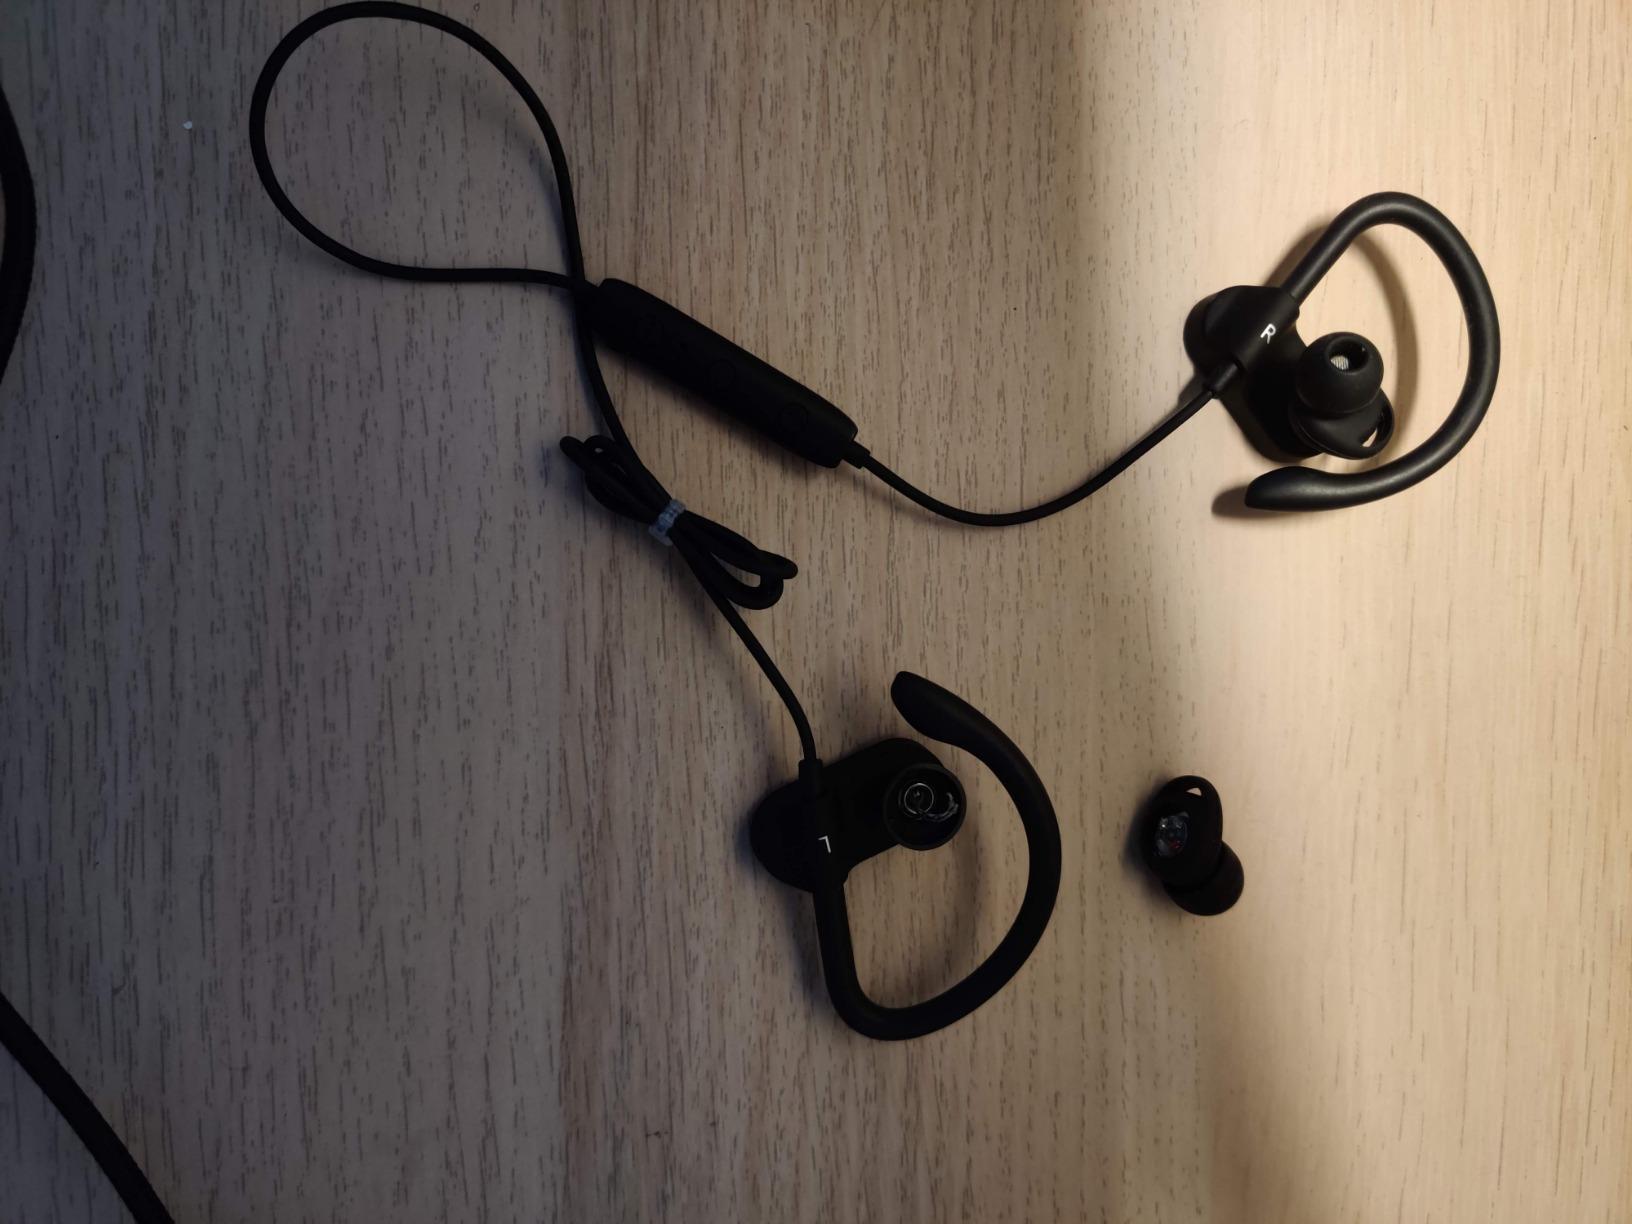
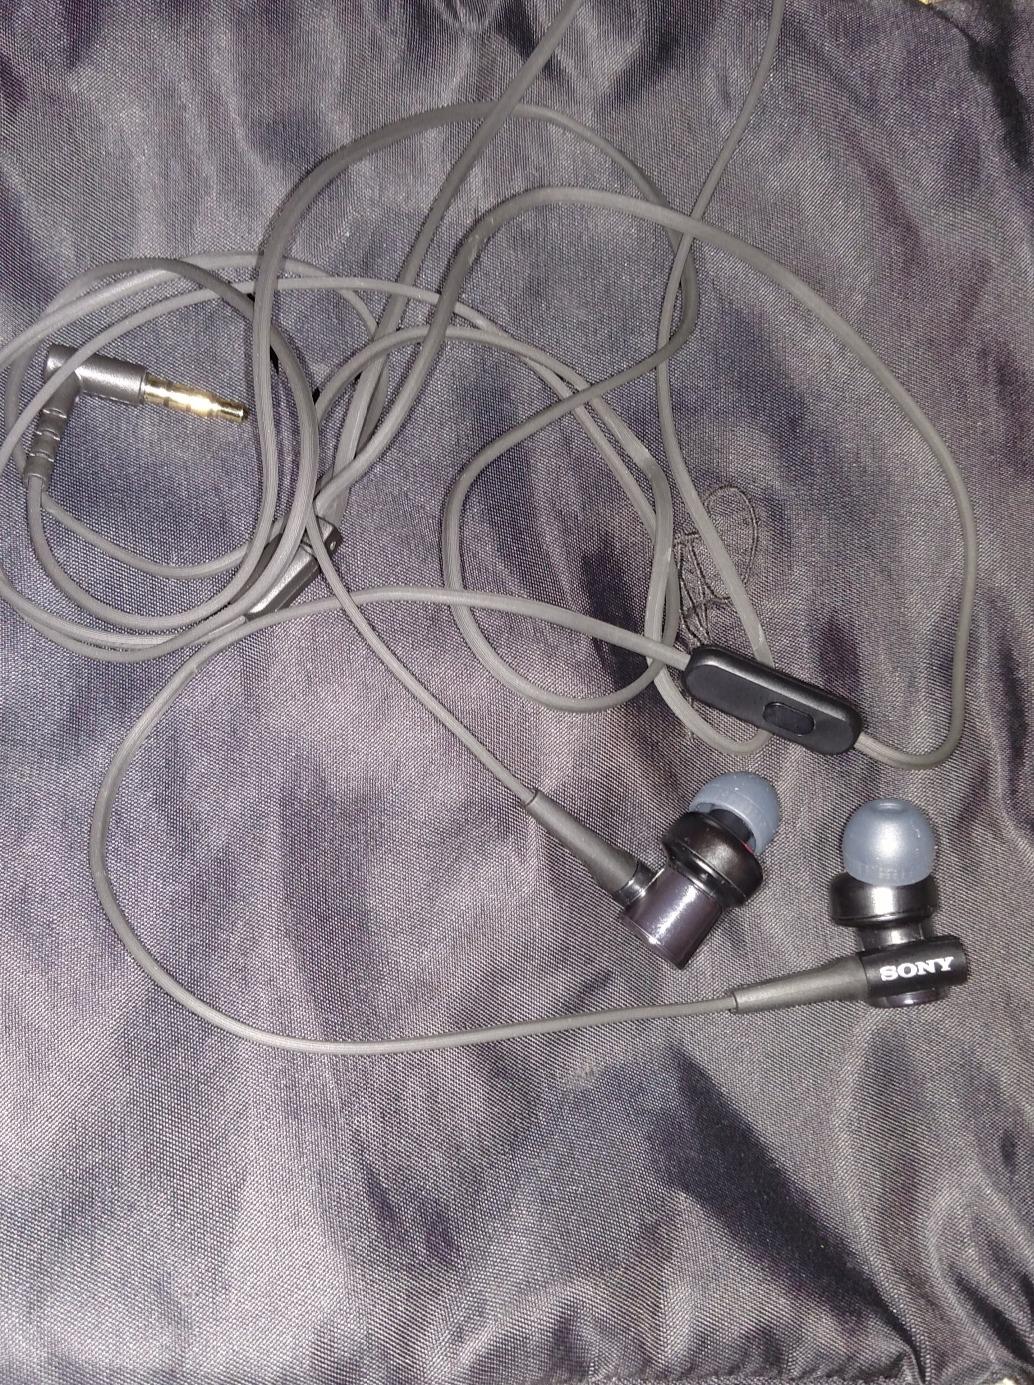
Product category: headphones
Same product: no